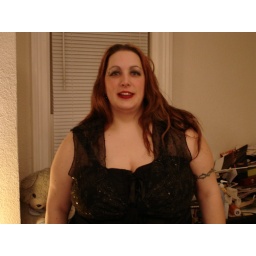
Corsette dress again in our house w/vest on!